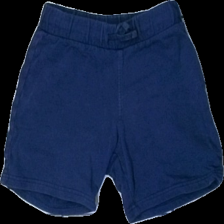
View: front
Type: Shorts
Category: Children
Brand: Polarn Och Pyret
Colors: Blue
Material: 100% cotton
Cut: Regular
Size: 104
Season: All
Price range: 50-100
Recommended usage: Reuse